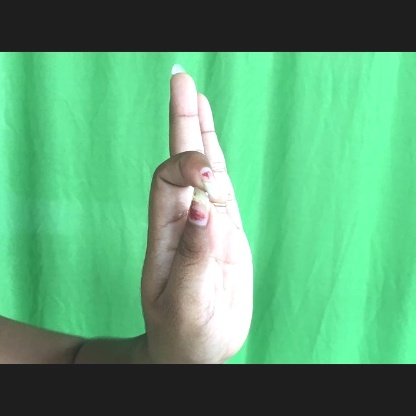
Mudra: Aralam